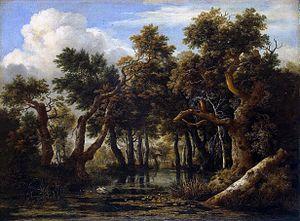
Le Marécage boisé est une peinture à l'huile de Jacob van Ruisdael conservée au musée de l'Ermitage de Saint-Pétersbourg. Elle a été exécutée entre 1665 et 1669.
Un marécage est une étendue de terrain humide ayant un couvert arbustif sur une partie de sa superficie et où s'étendent des marais. Cette définition est principalement celle de l'Office québécois de la langue française. Une zone humide donc, arborée, à laquelle peuvent correspondre beaucoup d’écosystèmes. Cet article se veut exhaustif et englobe la description d'écosystèmes aussi variés que ripisylve, mangroves, bayous, carr, swamps, etc., ou des zones hygromorphes végétales remarquables telles aulnaies, saulaies, palétuveraies, hammocks, etc.